Nicaraguan peso

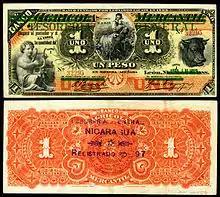
Tesoreria General overprinting of an Agricola Mercantile banknote, 1 Peso (1896).

The peso was the currency of Nicaragua between 1878 and 1912. It was Nicaragua's first national currency, replacing the Central American Republic real and that of neighbouring states. It was subdivided into 100 "centavos" and when it was introduced, it was worth 8 reales, and had the same weight and mass as the peso fuerte, but due to recurrent devaluations, it was replaced by the "córdoba" at a rate of pesos = 1 peso fuerte = 1 córdoba.